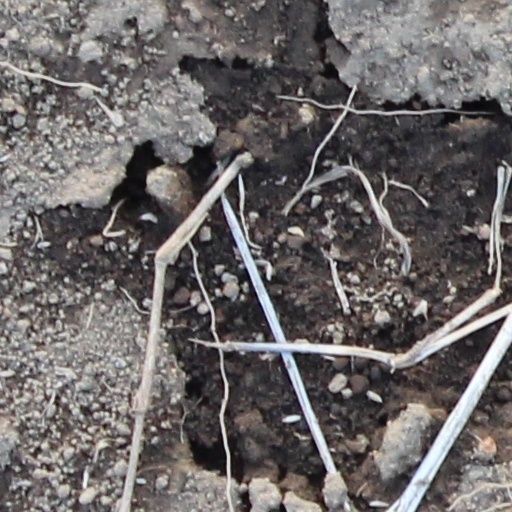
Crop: wheat